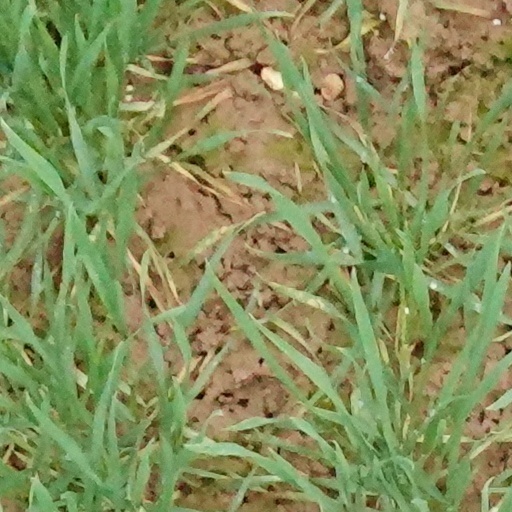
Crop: wheat